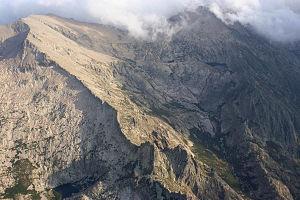
A gauche le lac de Cavaciolle
Sous le terme générique « zones humides » sont regroupés une grande variété de systèmes aquatiques : étang, marais, lagune, vasière, mare temporaire, saline, lac, tourbière, etc.